Ampoule

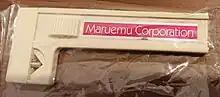
An ampoule cutter that cuts the neck to open the ampoule. Not required for a "one point cut" ampoule.

Ampoules are opened by scoring the neck and snapping the top off. In the "one point cut" (OPC) ampoules a dot above the neck identifies the correct thumb placement that aligns the thumb with a pre-made micro-score in the ampoule. If properly done, this last operation creates a clean break without any extra glass shards or slivers, but the liquid or solution may be filtered for greater assurance.